Pavenham Osier Beds

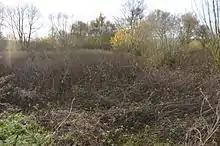

Pavenham Osier Beds is a 1.3 hectare nature reserve south of Pavenham, on the banks of the River Great Ouse, in Bedfordshire. It is managed by the Wildlife Trust for Bedfordshire, Cambridgeshire and Northamptonshire.